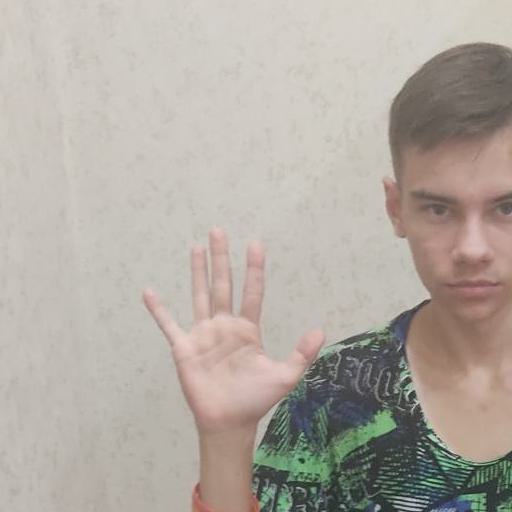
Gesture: palm